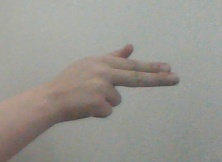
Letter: ghain